Nova Milano

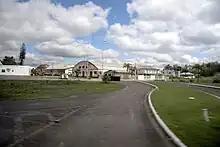
One of the entrances to Nova Milano. On the left you can see part of the headquarters of Vasco da Gama FC.

Nova Milano is a historic site and the seat of the fourth district of the Brazilian municipality of Farroupilha, considered the birthplace of Italian colonization in the state of Rio Grande do Sul. Originally the headquarters of the Caxias Colony, a pavilion was set up there in 1875 to welcome the immigrants who were waiting to be placed in the colonies in the region. In 1876 the colonial headquarters was transferred to Campo dos Bugres, but Nova Milano, on the margins of a very busy road, became a village, and in 1902 became the headquarters of the third district of Caxias. The arrival of railroads in 1910 determined a reorganization in the road and economic structure of the region, harming the growth of Nova Milano, which in 1934 was incorporated to the new municipality of Farroupilha as its fourth district, remaining until today with mainly rural characteristics.